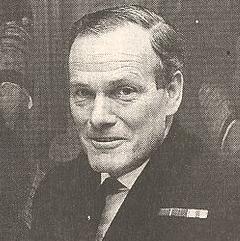
Age: 41